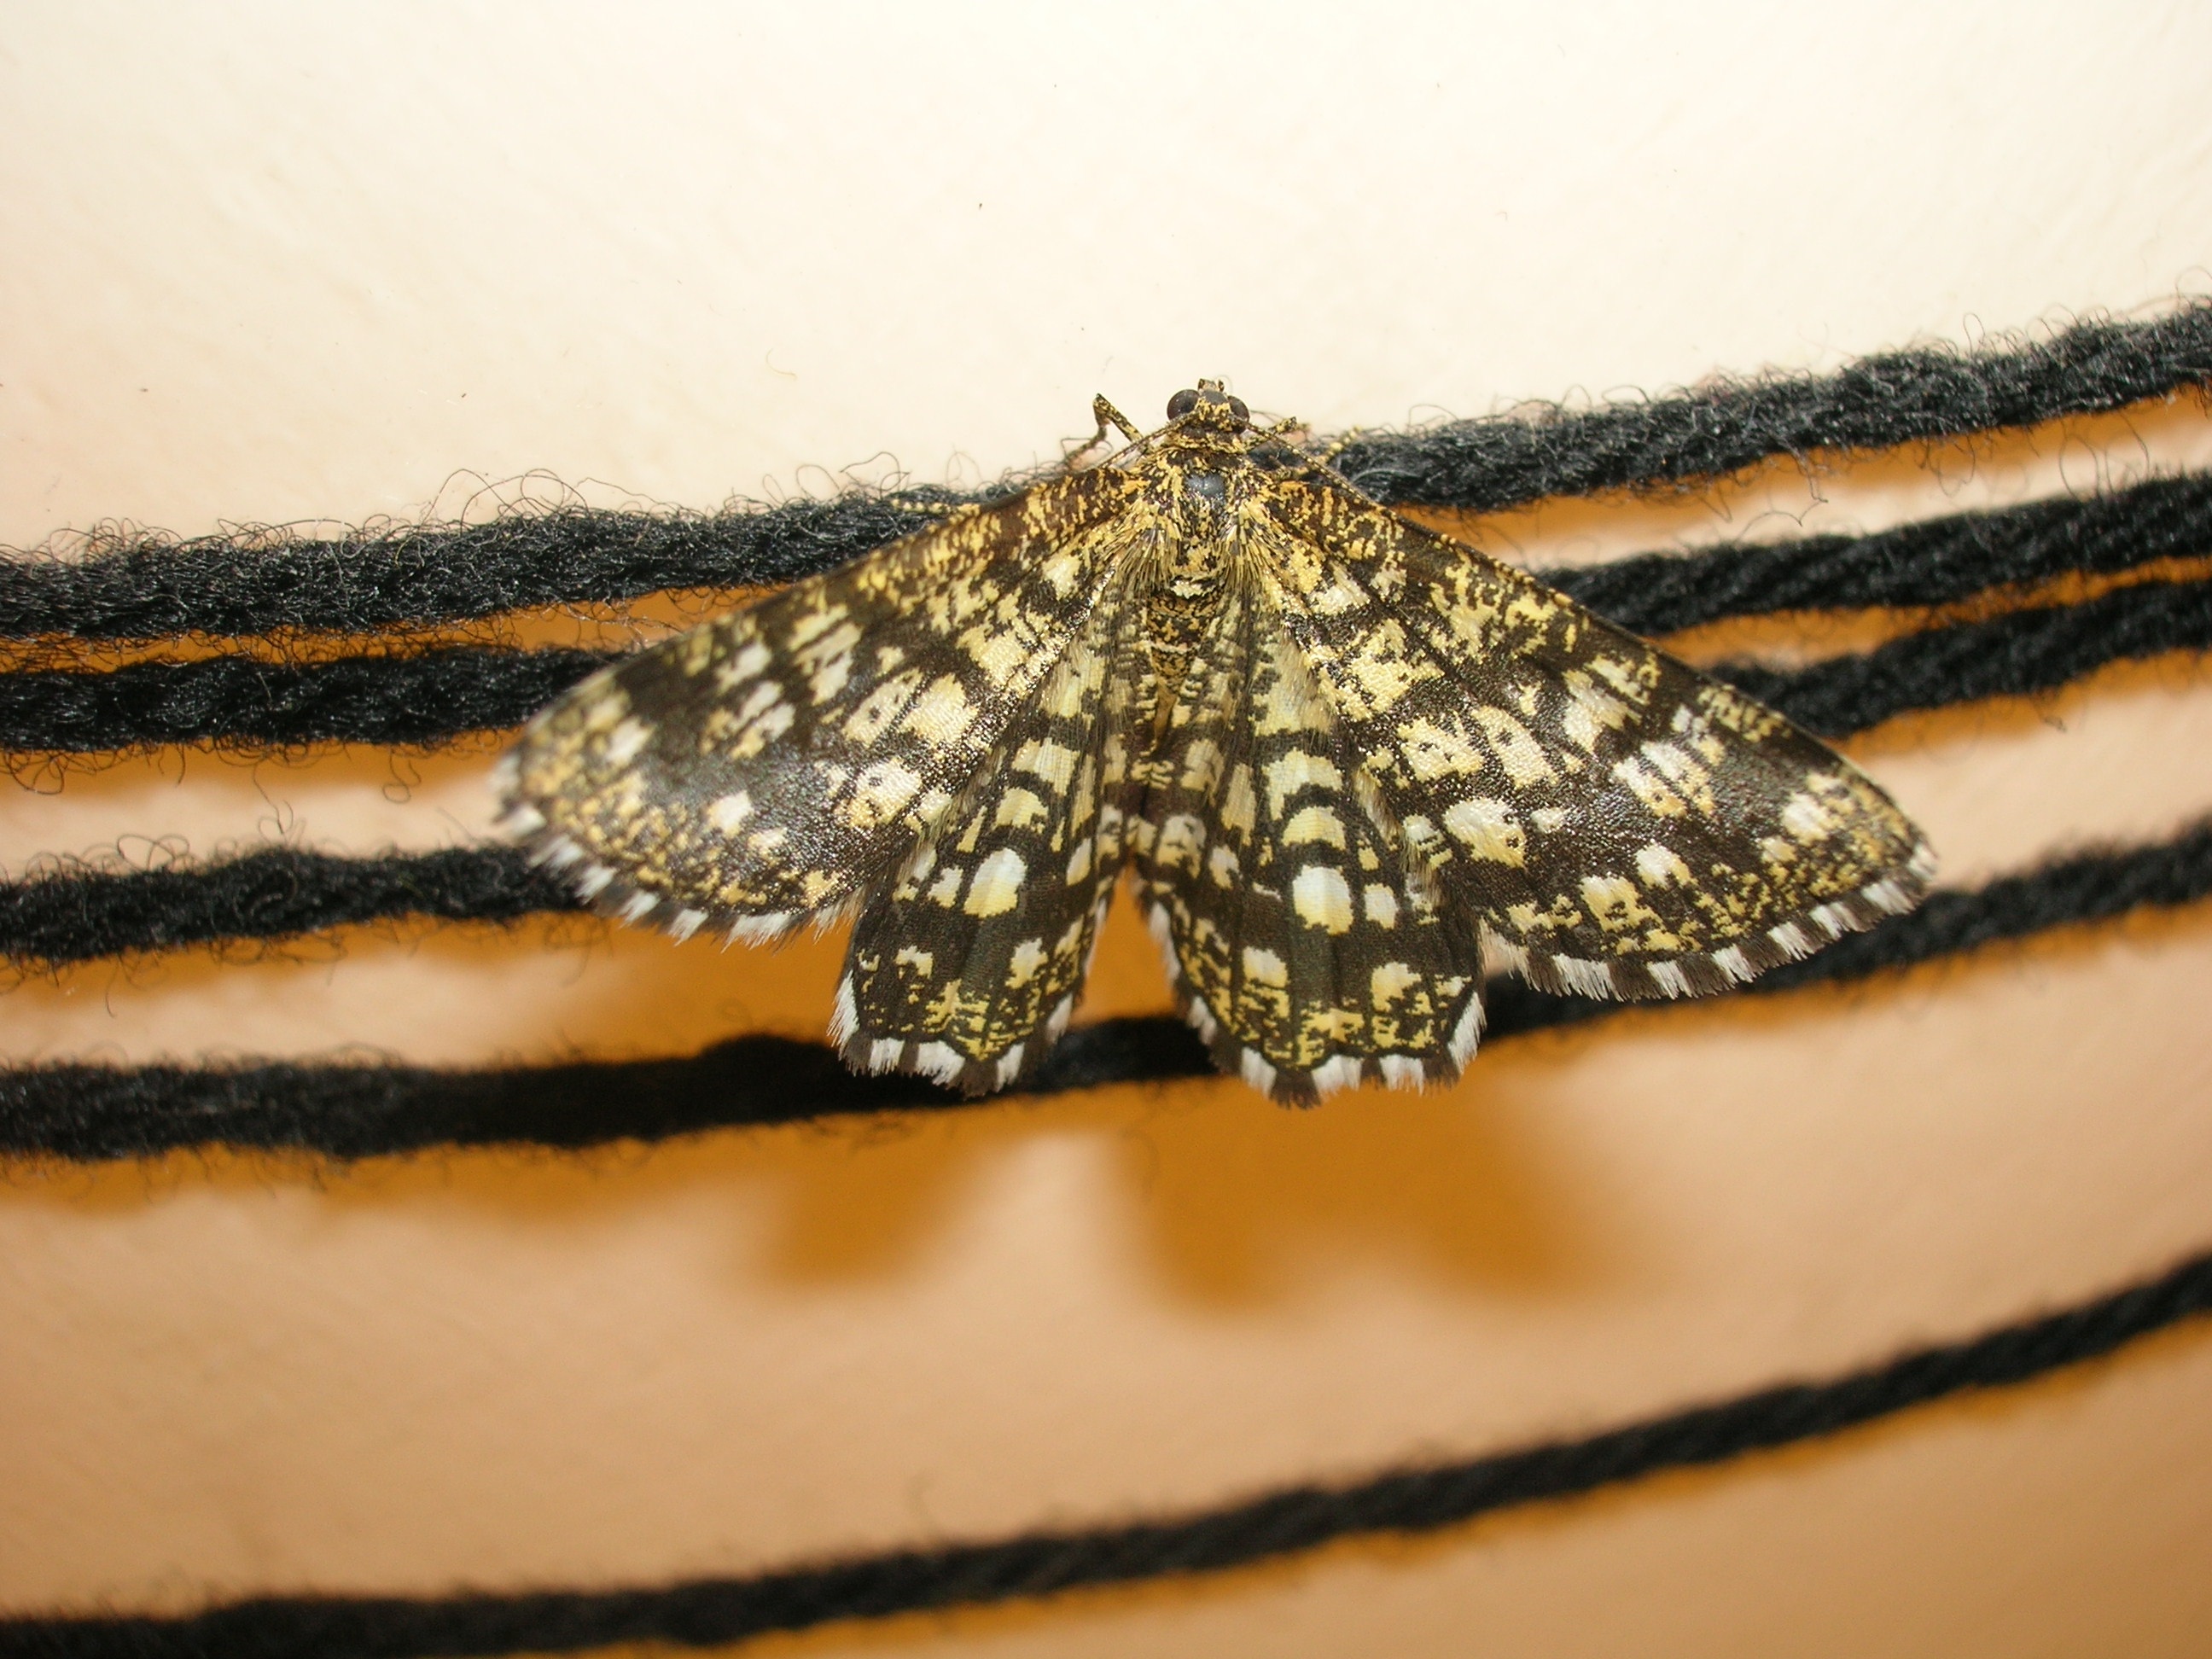
wing, pattern, insect, moth, butterfly, clothing, invertebrate, macro photography, pollinator, moths and butterflies